Bush stone-curlew

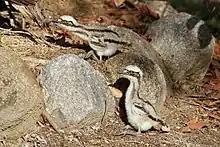
Chicks in cryptic pose

The bush curlew is sometimes recorded in flocks, but when the breeding season occurs, the number of birds in a locality is the usually just a mating pair. Like other ground-nesting birds, the females only select a site to lay the eggs and provide no other adornment to the nest; care of the site is performed by both parents. The brooding parent discreetly moves from the site if disturbed in the first few days of incubation but remains to defend an egg at a later stage of development. The parent adopts its frozen posture and lays over the eggs in an attempt to hide them.